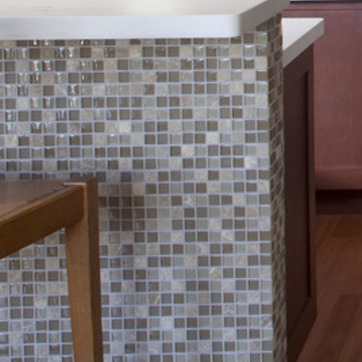
Material: tile